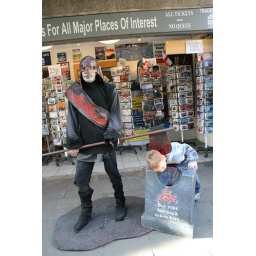
souvenir shop near tower bridge